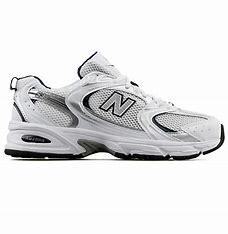
Brand: New
Model: Balance 530